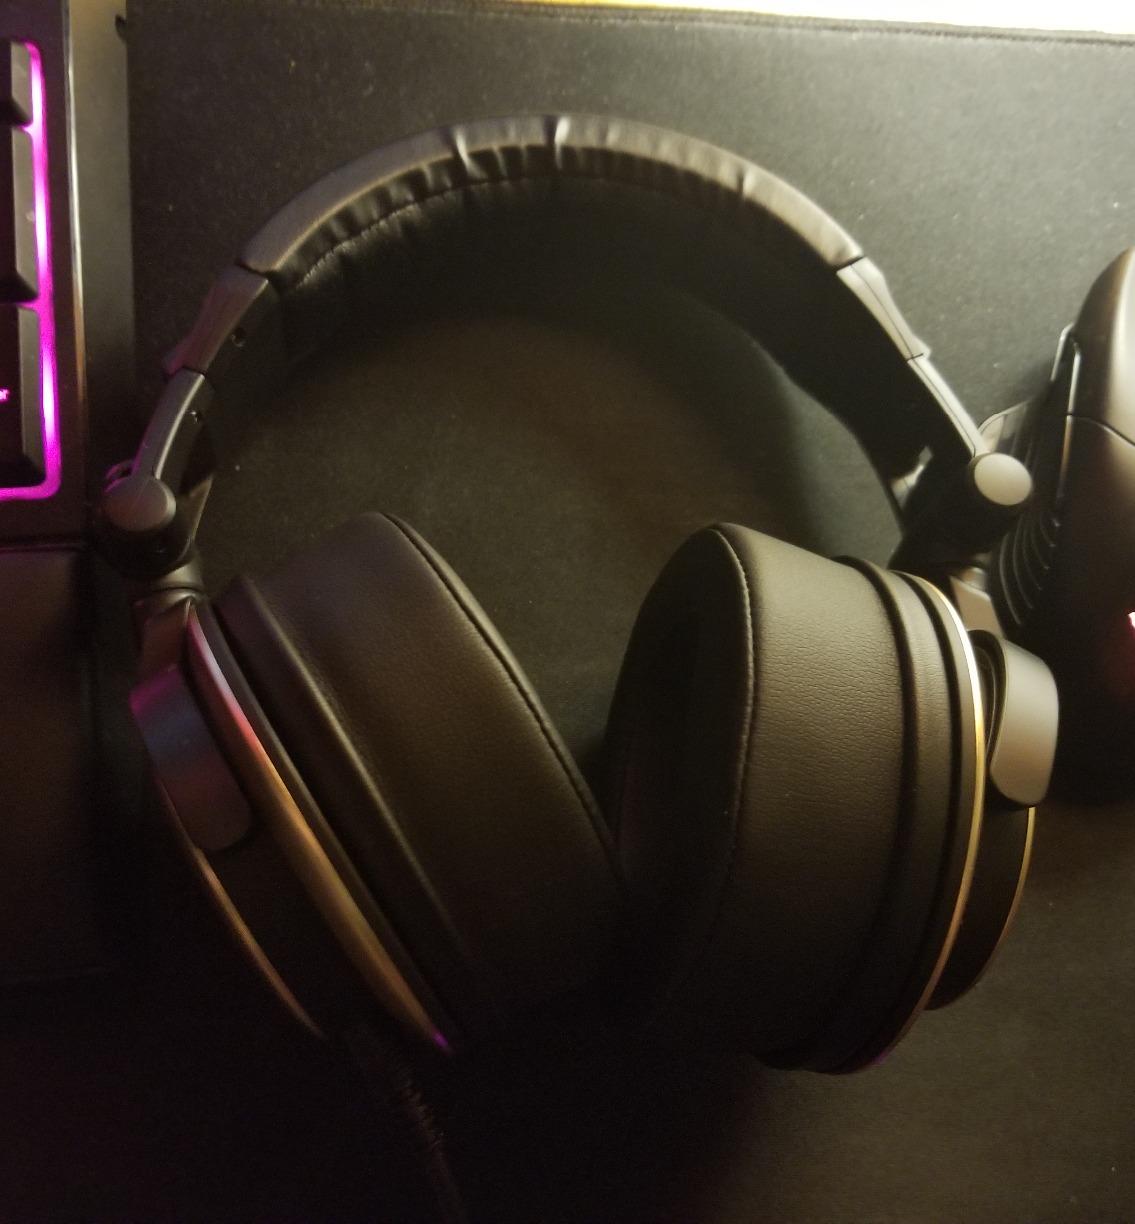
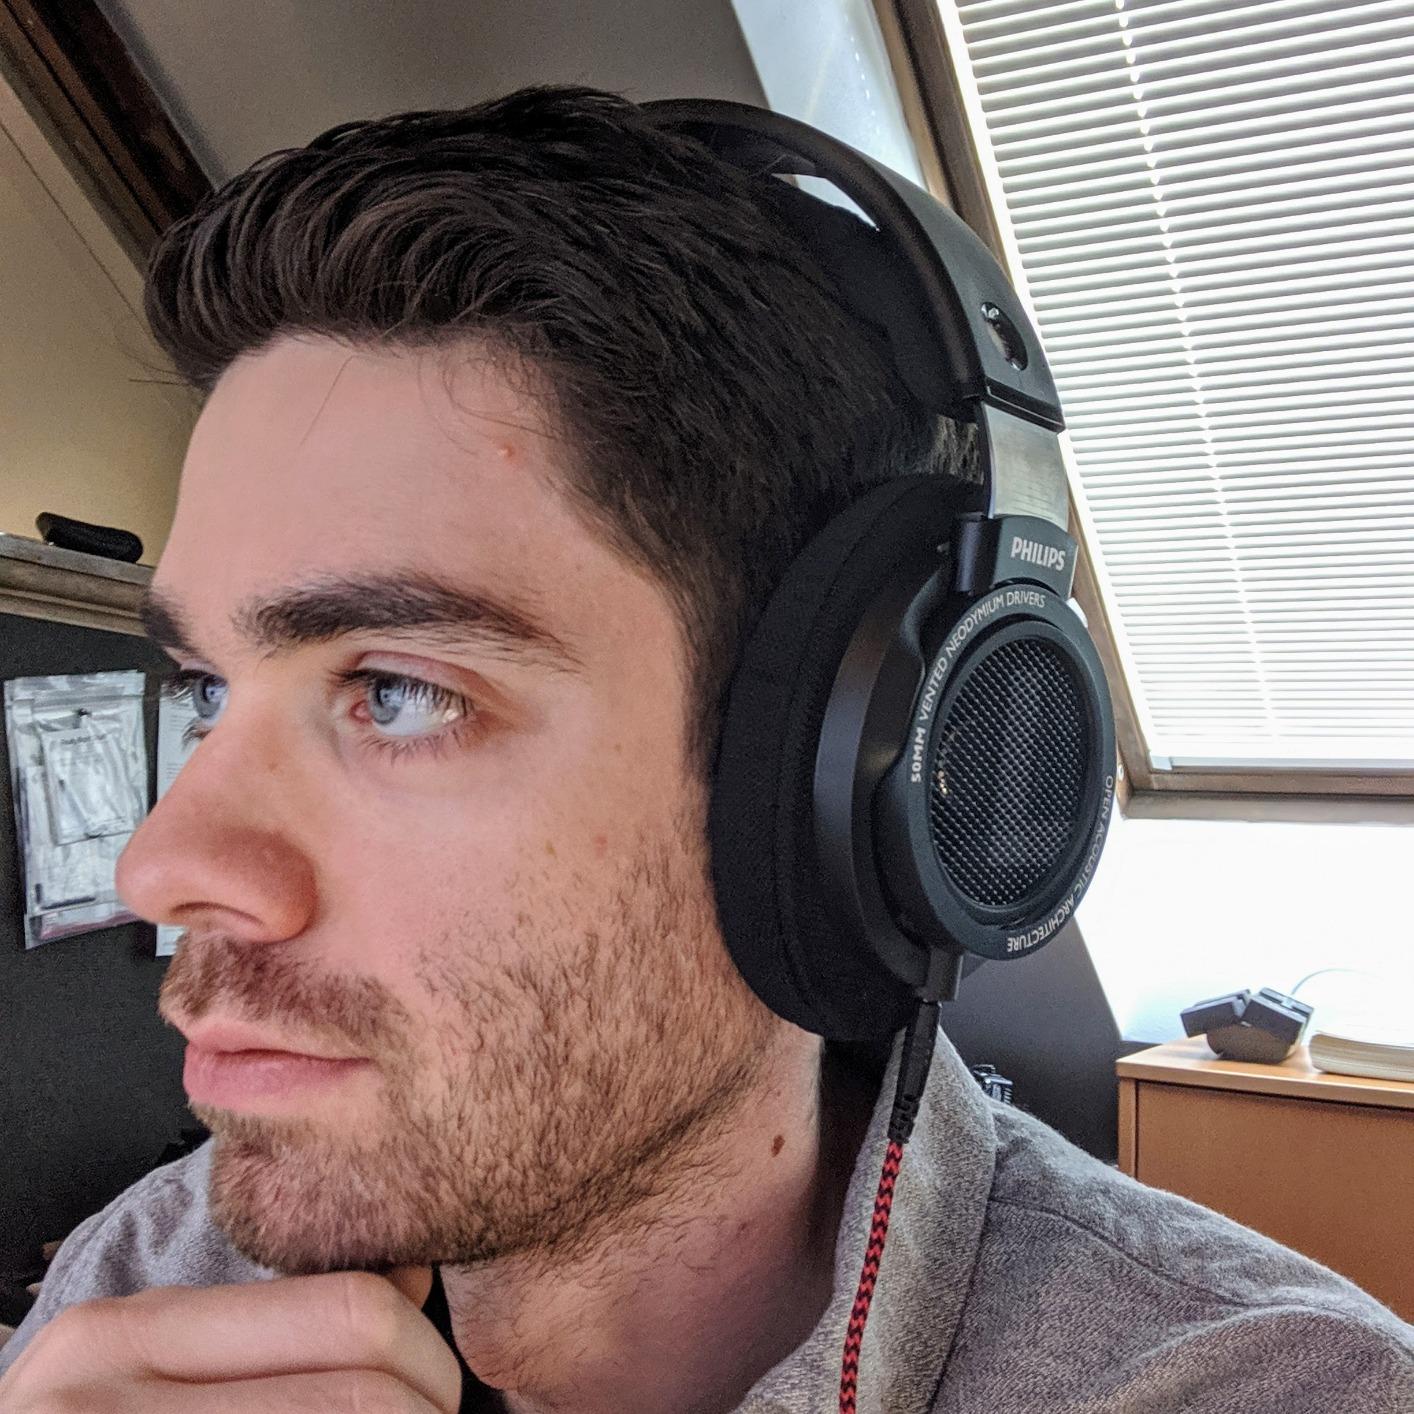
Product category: headphones
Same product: no